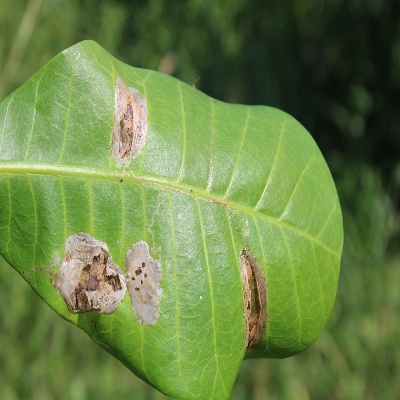
Crop: Cashew
Condition: leaf miner